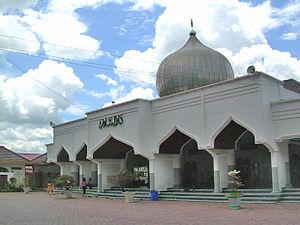
Le kabupaten de Bojonegoro, en indonésien Kabupaten Bojonegoro, est un kabupaten d'Indonésie situé dans la province de Java oriental.